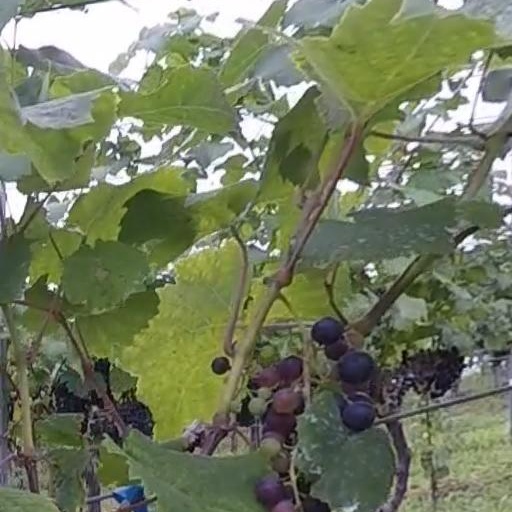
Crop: grape